Pike nose

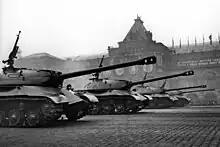
Soviet IS-3s at the Soviet Victory Parade on Red Square, 24 June 1945.

The first production tank to feature a conventional pike nose was the Soviet IS-3, which entered service in 1945 at the very end of WWII. The Soviet pike nose concept initially started with a revamped version of the IS-2 heavy tank from late 1944, known as the IS-2U, which eventually evolved into the IS-3. The IS-3 was arguably the most heavily protected tank of its time and came to popularize the concept of the pike nose to the rest of the world. The Soviets used the pike nose on several tank projects, such as the IS-7 and IS-8 heavy tank projects, the latter entering service as the T-10, but also on other armour , such as the Object 268 heavy assault gun.